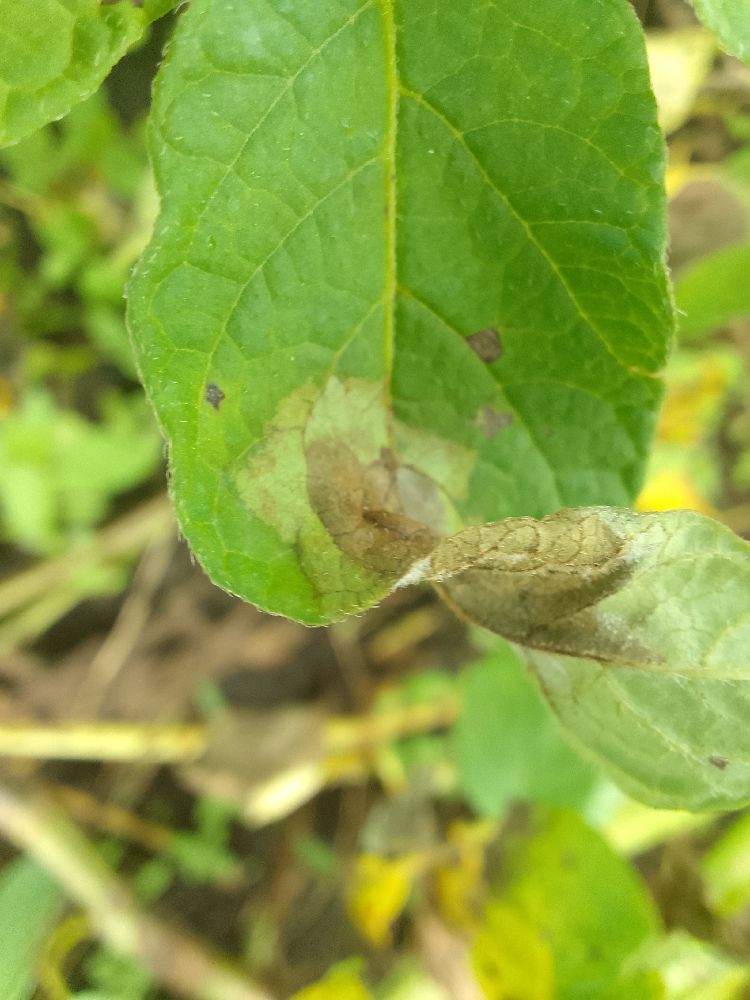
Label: Late blight